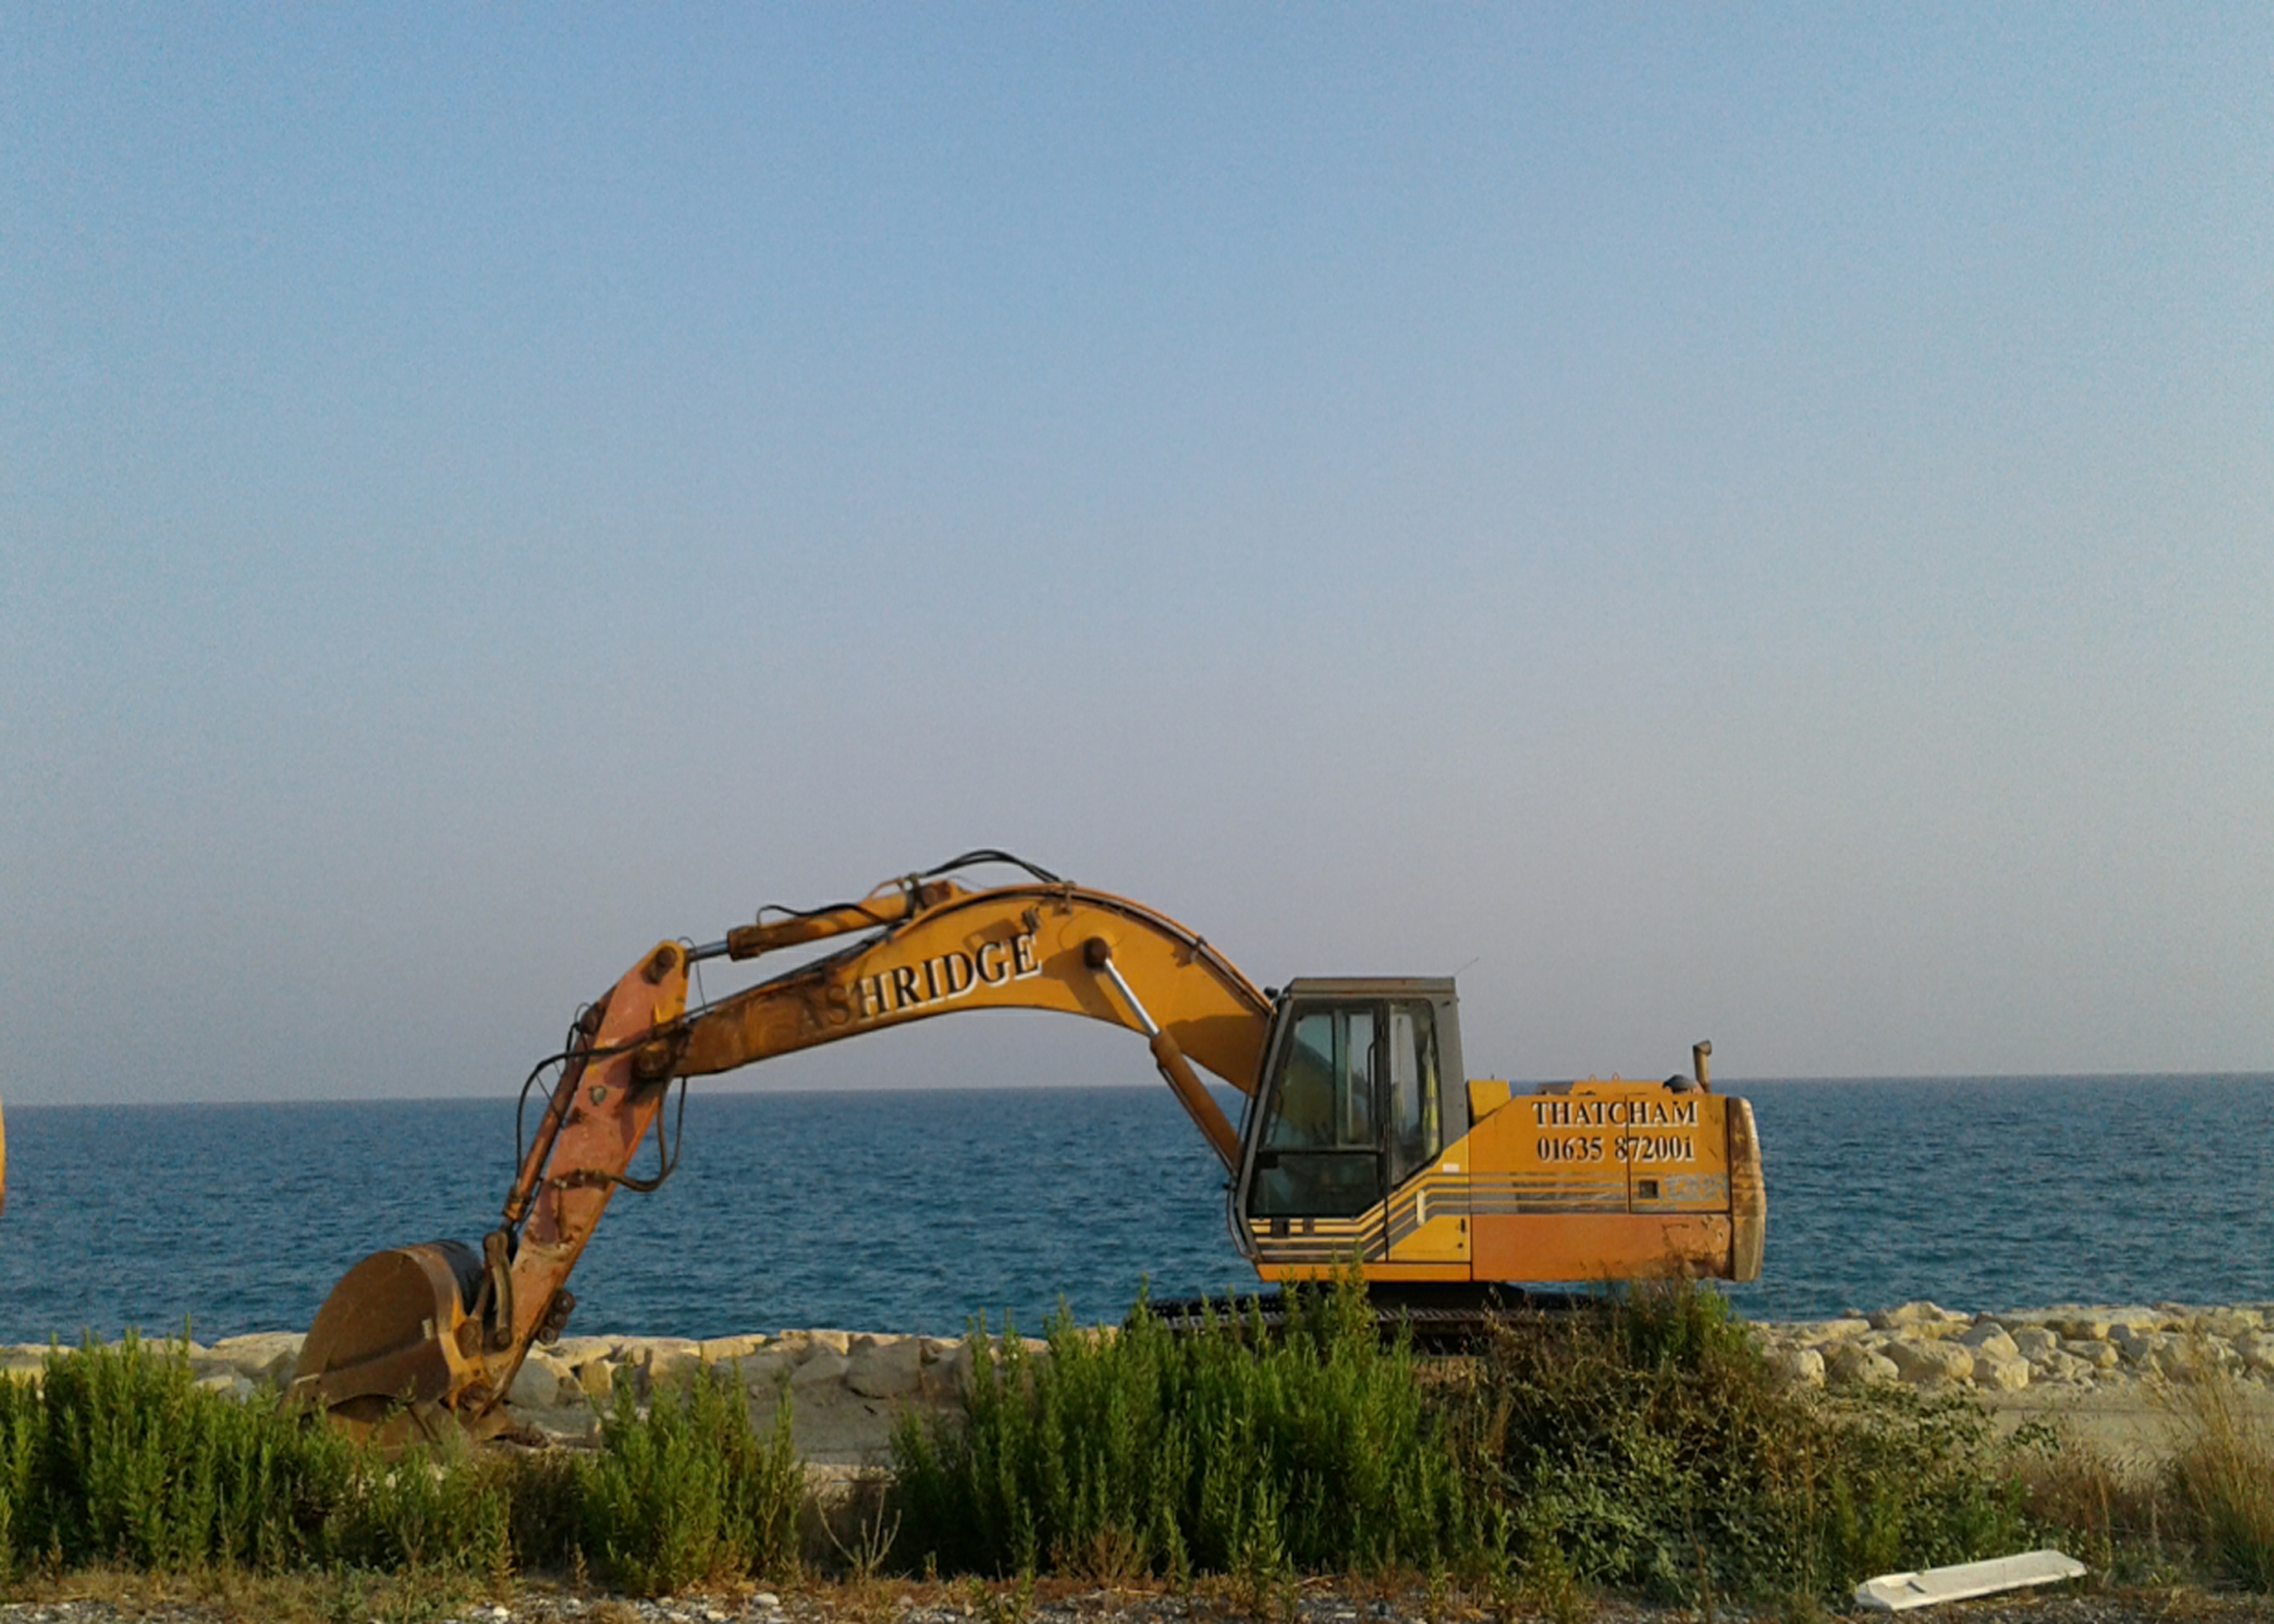
machinery, earthworks, sky, sea, greenery, water, plant, vehicle, wood, grass, landscape, machine, construction equipment, bulldozer, tree, soil, horizon, rock, grassland, sand, art, metal, ocean